William G. Lewis

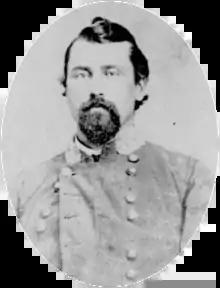

William Gaston Lewis (September 3, 1835 – January 7, 1901) was a Confederate general in the American Civil War.